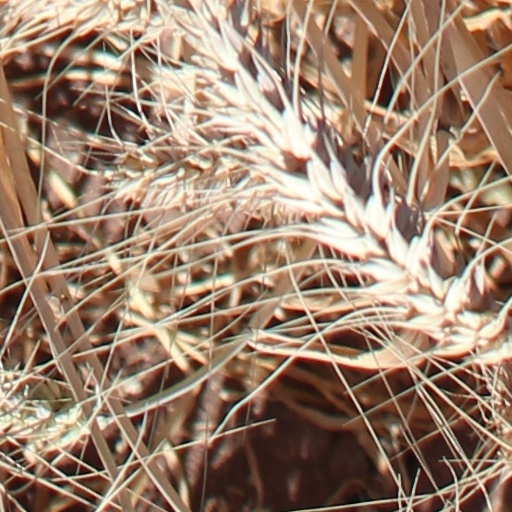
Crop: wheat